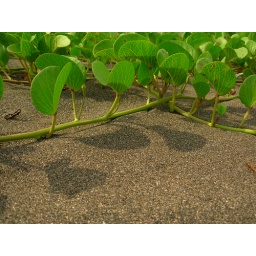
water lilies washed up the beach by the tide